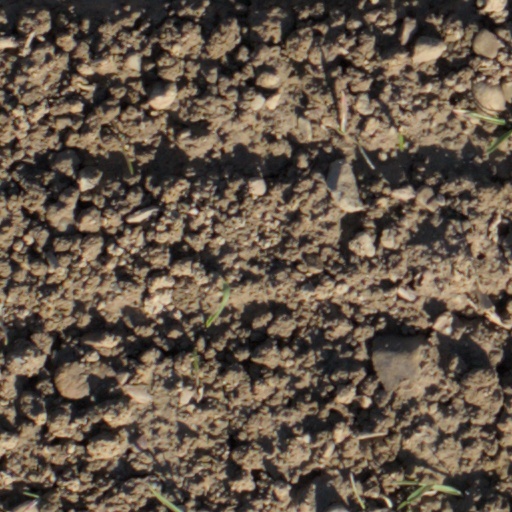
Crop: wheat